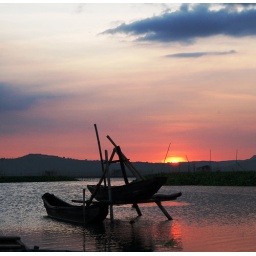
boats with nowhere to go in laguna lake